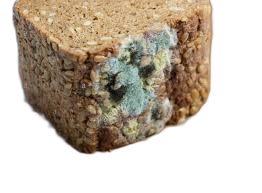
Waste category: biological